Svengali

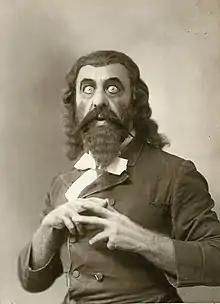
Wilton Lackaye as Svengali

Svengali is a stereotypical antisemitic portrayal of an Ashkenazic (Eastern European) Jew, complete with "bold, black, beady Jew's eyes" and a "hoarse, rasping, nasal, throaty rook's caw, his big yellow teeth baring themselves in a mongrel canine snarl". He is continually filthy yet still "clean enough to suit (his own) kind". George Orwell wrote that Svengali, who—while cleverer than the Englishmen—is evil, effeminate, and physically repugnant, was "a sinister caricature of the traditional type" and an example of "the prevailing form of antisemitism."